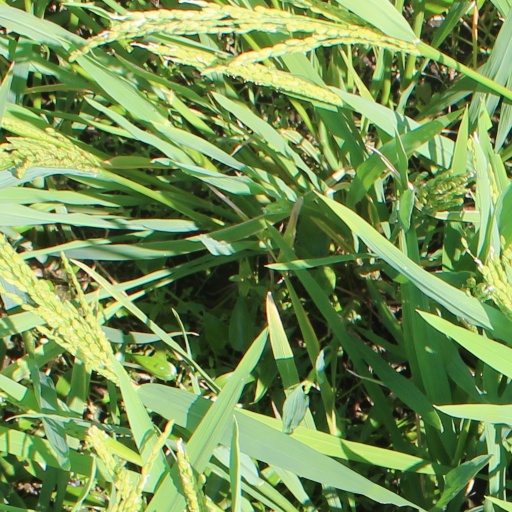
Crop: rice